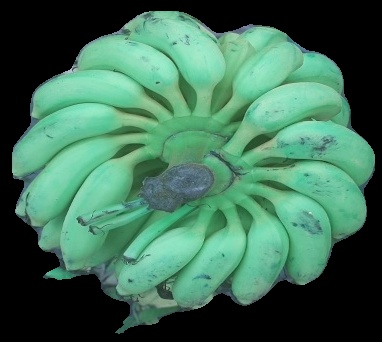
Variety: elakki-bale
Grade: grade2